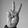
ASL letter: V